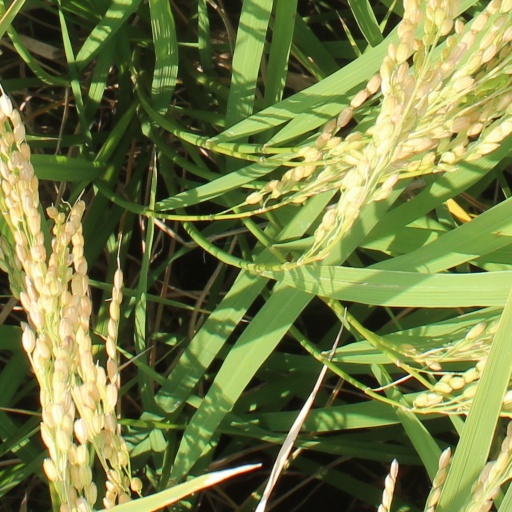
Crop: rice